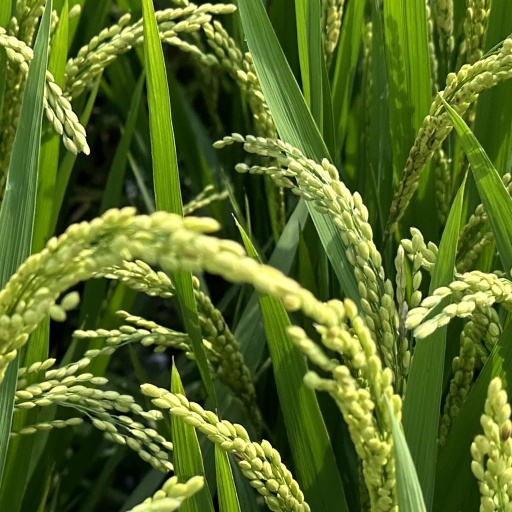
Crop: rice